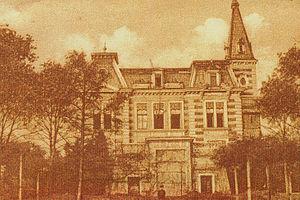
Hütteldorf est une partie du 14ᵉ arrondissement de Vienne Penzing, qui était une commune indépendante jusqu'en 1891. Hütteldorf est une des 89 communautés cadastrales de Vienne.